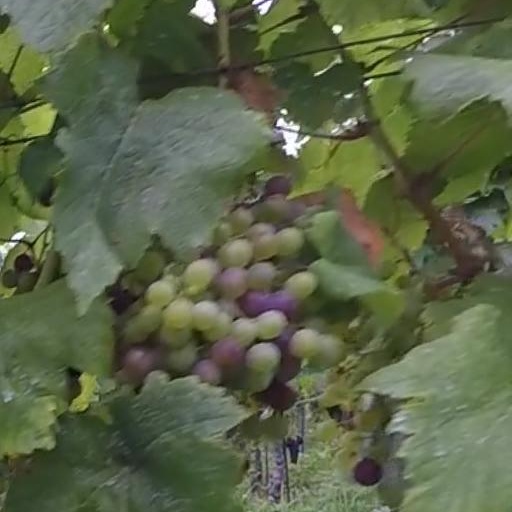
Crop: grape